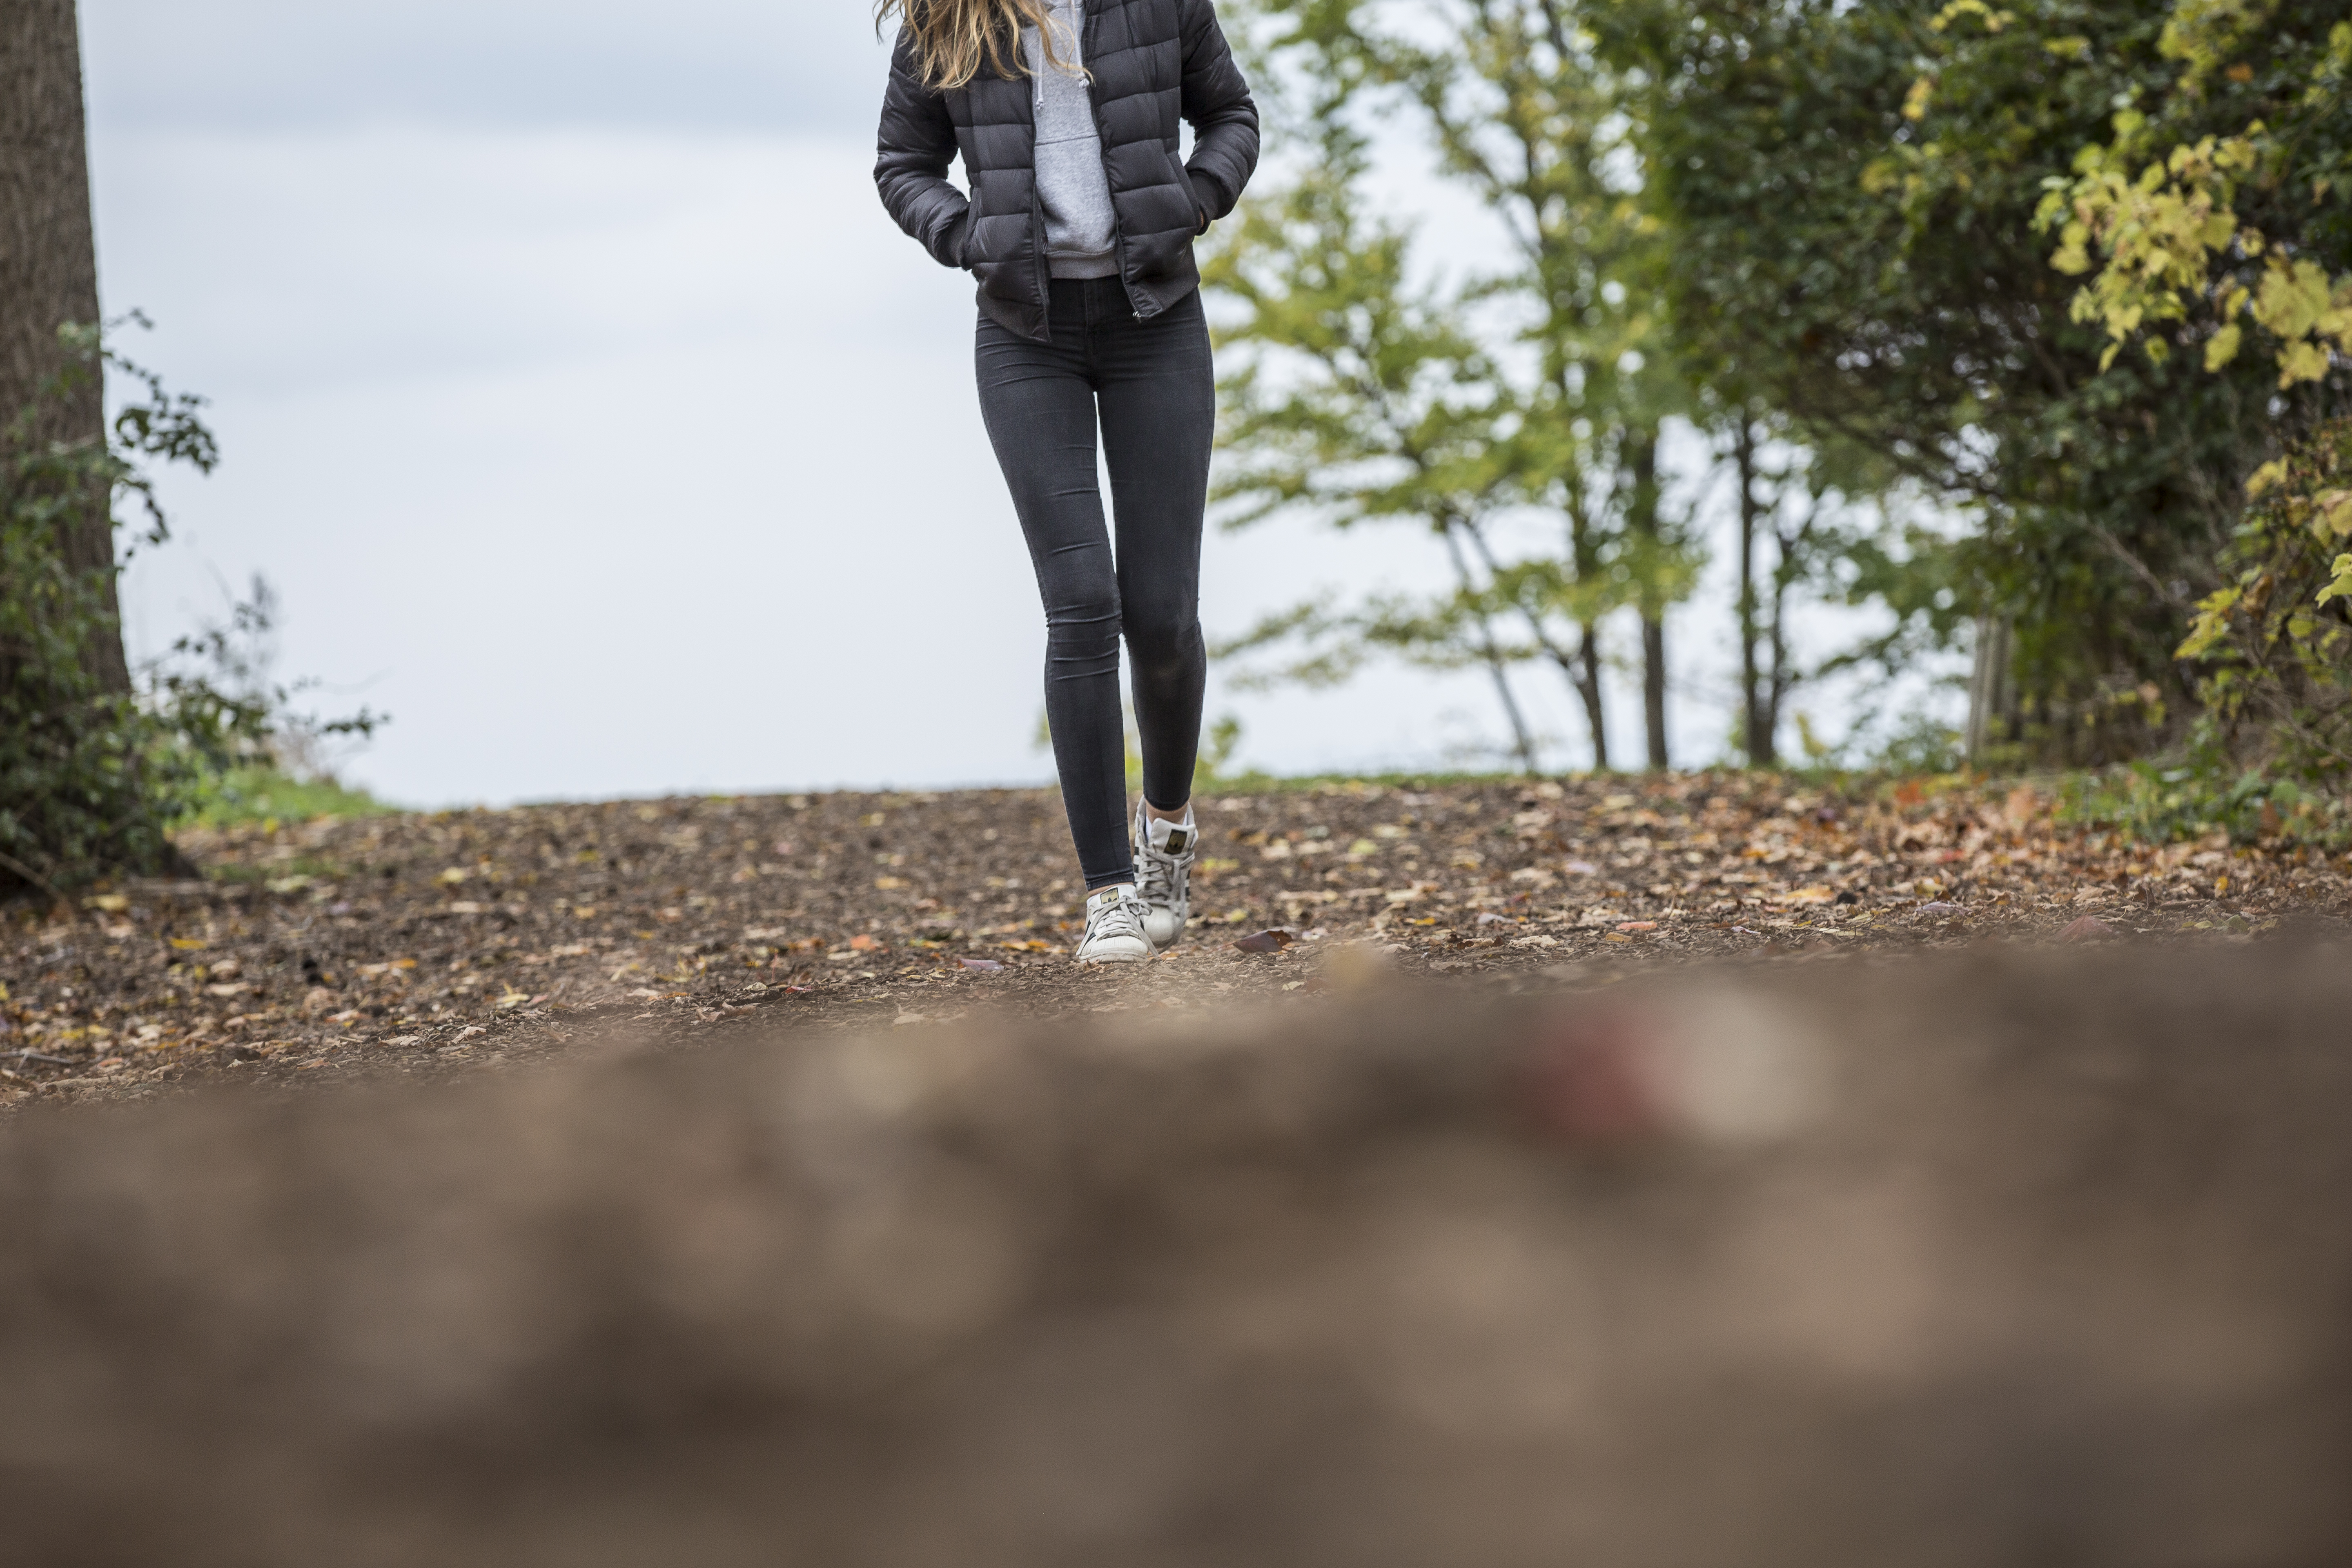
female, model, walking, girl, legs, pants, shoes, path, road, depth of field, hair, coat, jacket, hands, pockets, ocean, horizon, coast, sky, brown, woodchips, tree, trail, soil, recreation, race, vehicle, adventure, cycling, plant, physical exercise, grass, individual sports